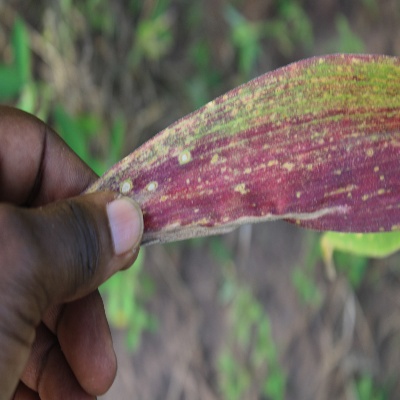
Crop: Maize
Condition: leaf spot